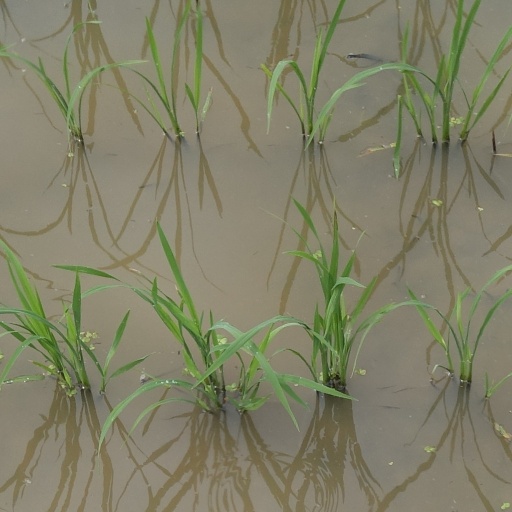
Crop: rice